Jailly-les-Moulins

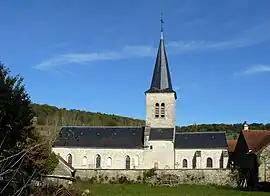
The church in Jailly-les-Moulins

Jailly-les-Moulins is a commune in the Côte-d'Or department in eastern France.